Cambridgeshire County Council

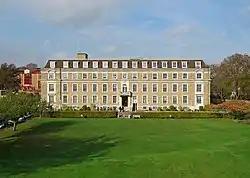
Shire Hall, Castle Hill, Cambridge: Council's headquarters 1932–2021.

Until 2021, the county council had its offices and meeting place in Cambridge, being based at different times at the Guildhall, County Hall, and Shire Hall.